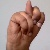
The image shows a hand gesture representing the letter 'N' in Indian Sign Language.